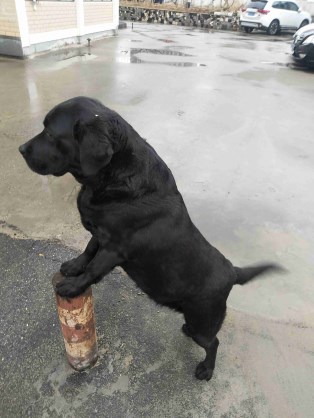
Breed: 3580-n000122-Labrador_retriever